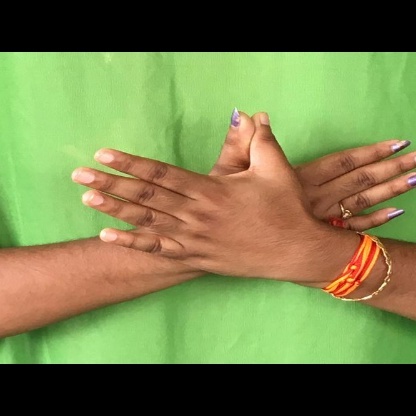
Mudra: Garuda